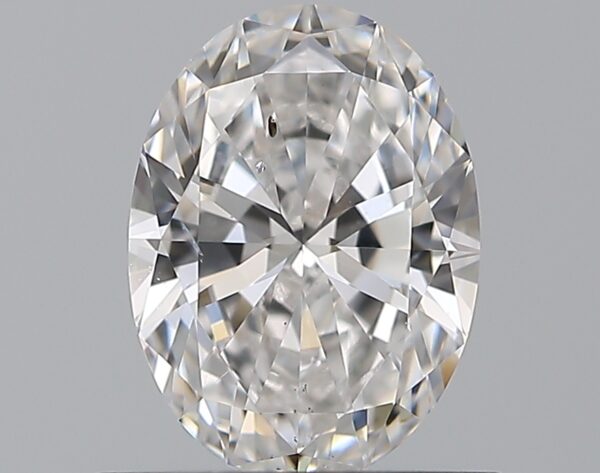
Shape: oval
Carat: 0.7
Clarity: SI1
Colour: D
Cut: EX
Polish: EX
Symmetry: EX
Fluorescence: M
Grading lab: GIA
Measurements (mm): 6.91 x 5.05 x 2.97